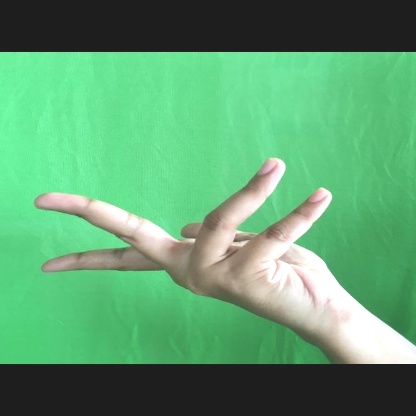
Mudra: Alapadmam